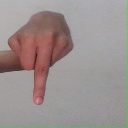
अक्षर: प